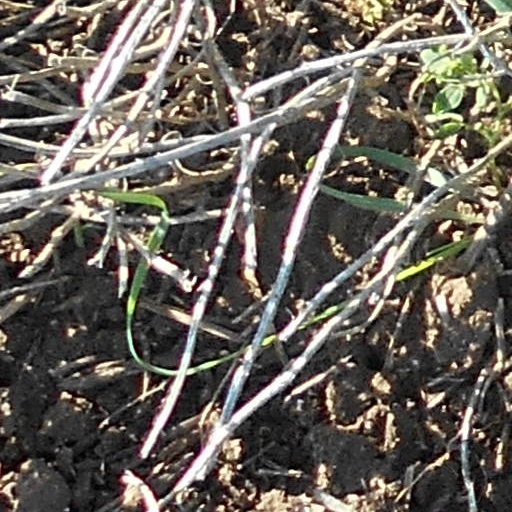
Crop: wheat